Ace of Aces (1982 film)

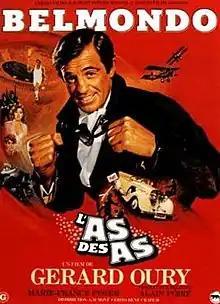
Theatrical release poster

L'as des as ("The Ace of Aces"; alternate English title: "The Super Ace") is a 1982 French-German action comedy film starring Jean-Paul Belmondo and directed by Gérard Oury.